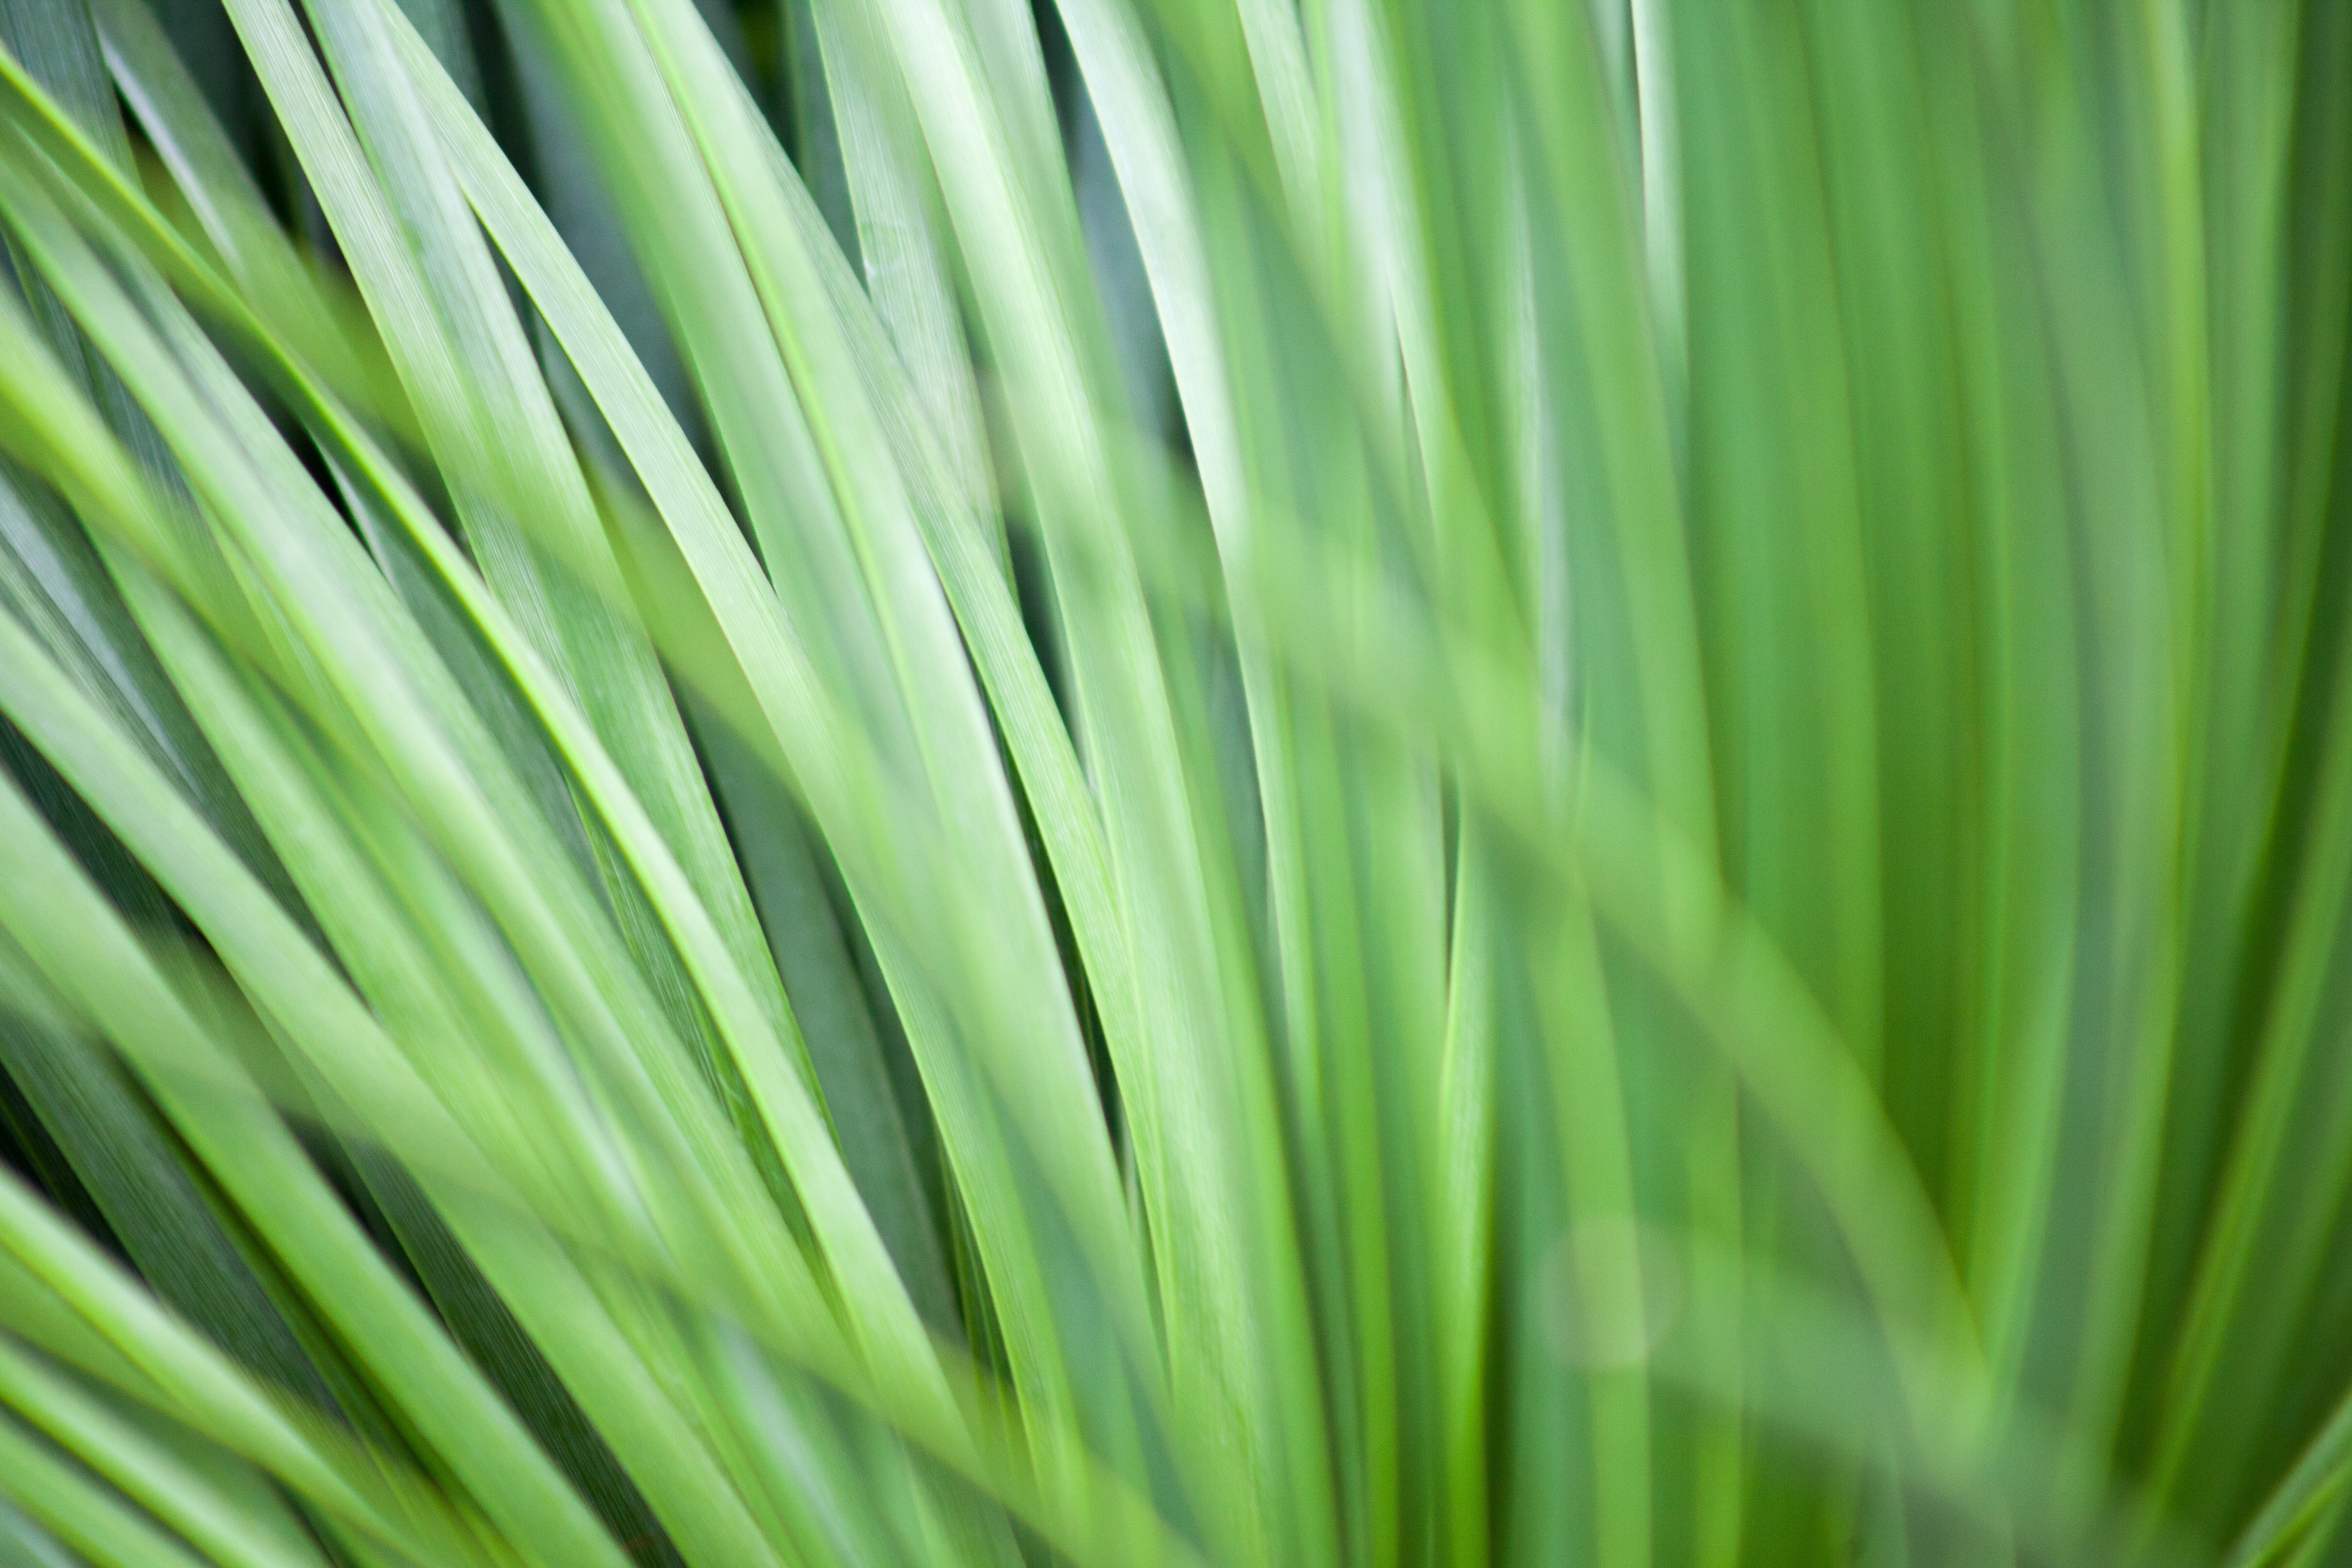
tree, grass, plant, field, lawn, sunlight, leaf, flower, green, macro, freshness, close up, bright, macro photography, flowering plant, wheatgrass, grass family, plant stem, land plant, arecales